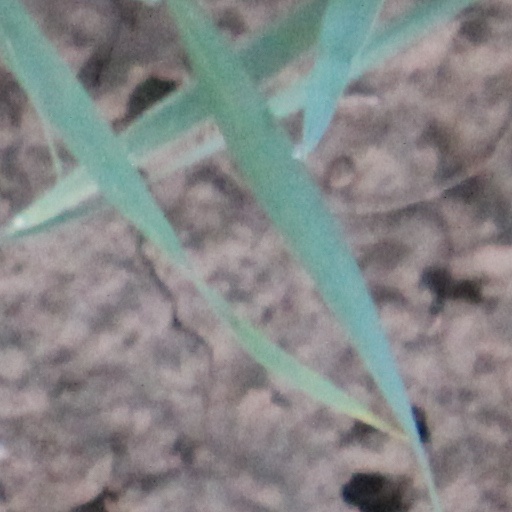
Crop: wheat